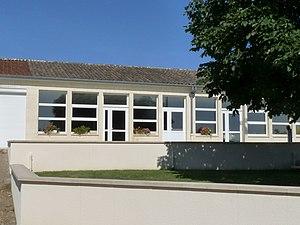
Salle des fêtes, mairie de St-Cibard, Gironde, France
Saint-Cibard est une commune du Sud-Ouest de la France située dans le département de la Gironde, en région Nouvelle-Aquitaine.